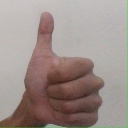
अक्षर: थ